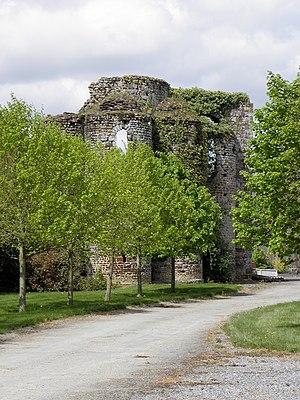
Chapelle de la Cassine, commune de Bonchamp-lès-Laval (53).
Bonchamp-lès-Laval est une commune française, située dans le département de la Mayenne en région des Pays de la Loire, peuplée de 6 037 habitants.
La chapelle de la Cassine est une chapelle de la commune française de Bonchamp-lès-Laval, en Mayenne. Ces vestiges de la fin du XIᵉ siècle sont situés à 3 kilomètres au sud de la ville actuelle, à proximité du château de Poligné. Ils sont inscrits au titre des monuments historiques depuis le 9 janvier 1926.